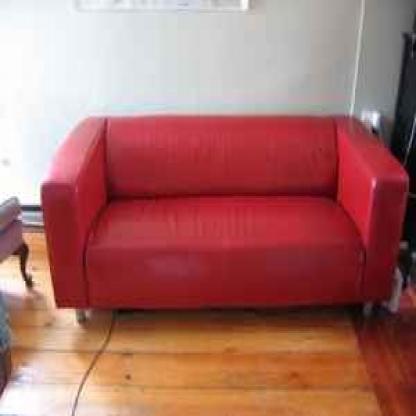
Scene: Indoor